Manicaria

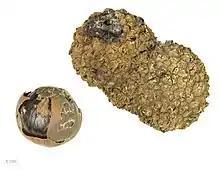
"Manicaria saccifera" – MHNT

Manicaria (Common names Monkey Cap Palm or Bussu) is a palm genus which is found in Trinidad, Central and South America. It contains two accepted species: